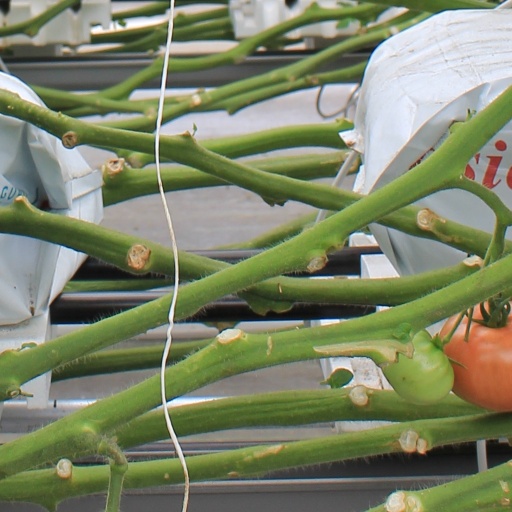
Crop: tomato